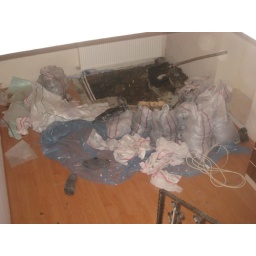
The hole in our bedroom floor